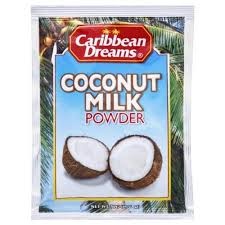
CARIBBEAN DREAMS COCONUT MILK POWDER 50 G
CARIBBEAN DREAMS COCONUT MILK POWDER 50 G
Brand: Tropical Sun Supermarket
Category: Food, Beverages & Tobacco > Beverages > Non-Dairy Milk > Coconut Milk & Drinks